Sviatoslav I

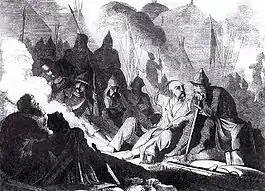
"Sviatoslav's Council of War" by Boris Chorikov

Sviatoslav had several children, but the origin of his wives is not specified in the chronicle. By his wives, he had Yaropolk and Oleg. By Malusha, a woman of indeterminate origins, Sviatoslav had Vladimir, who would ultimately break with his father's paganism and convert Rus' to Christianity. John Skylitzes reported that Vladimir had a brother named Sfengus; whether this Sfengus was a son of Sviatoslav, a son of Malusha by a prior or subsequent husband, or an unrelated Rus' nobleman is unclear.